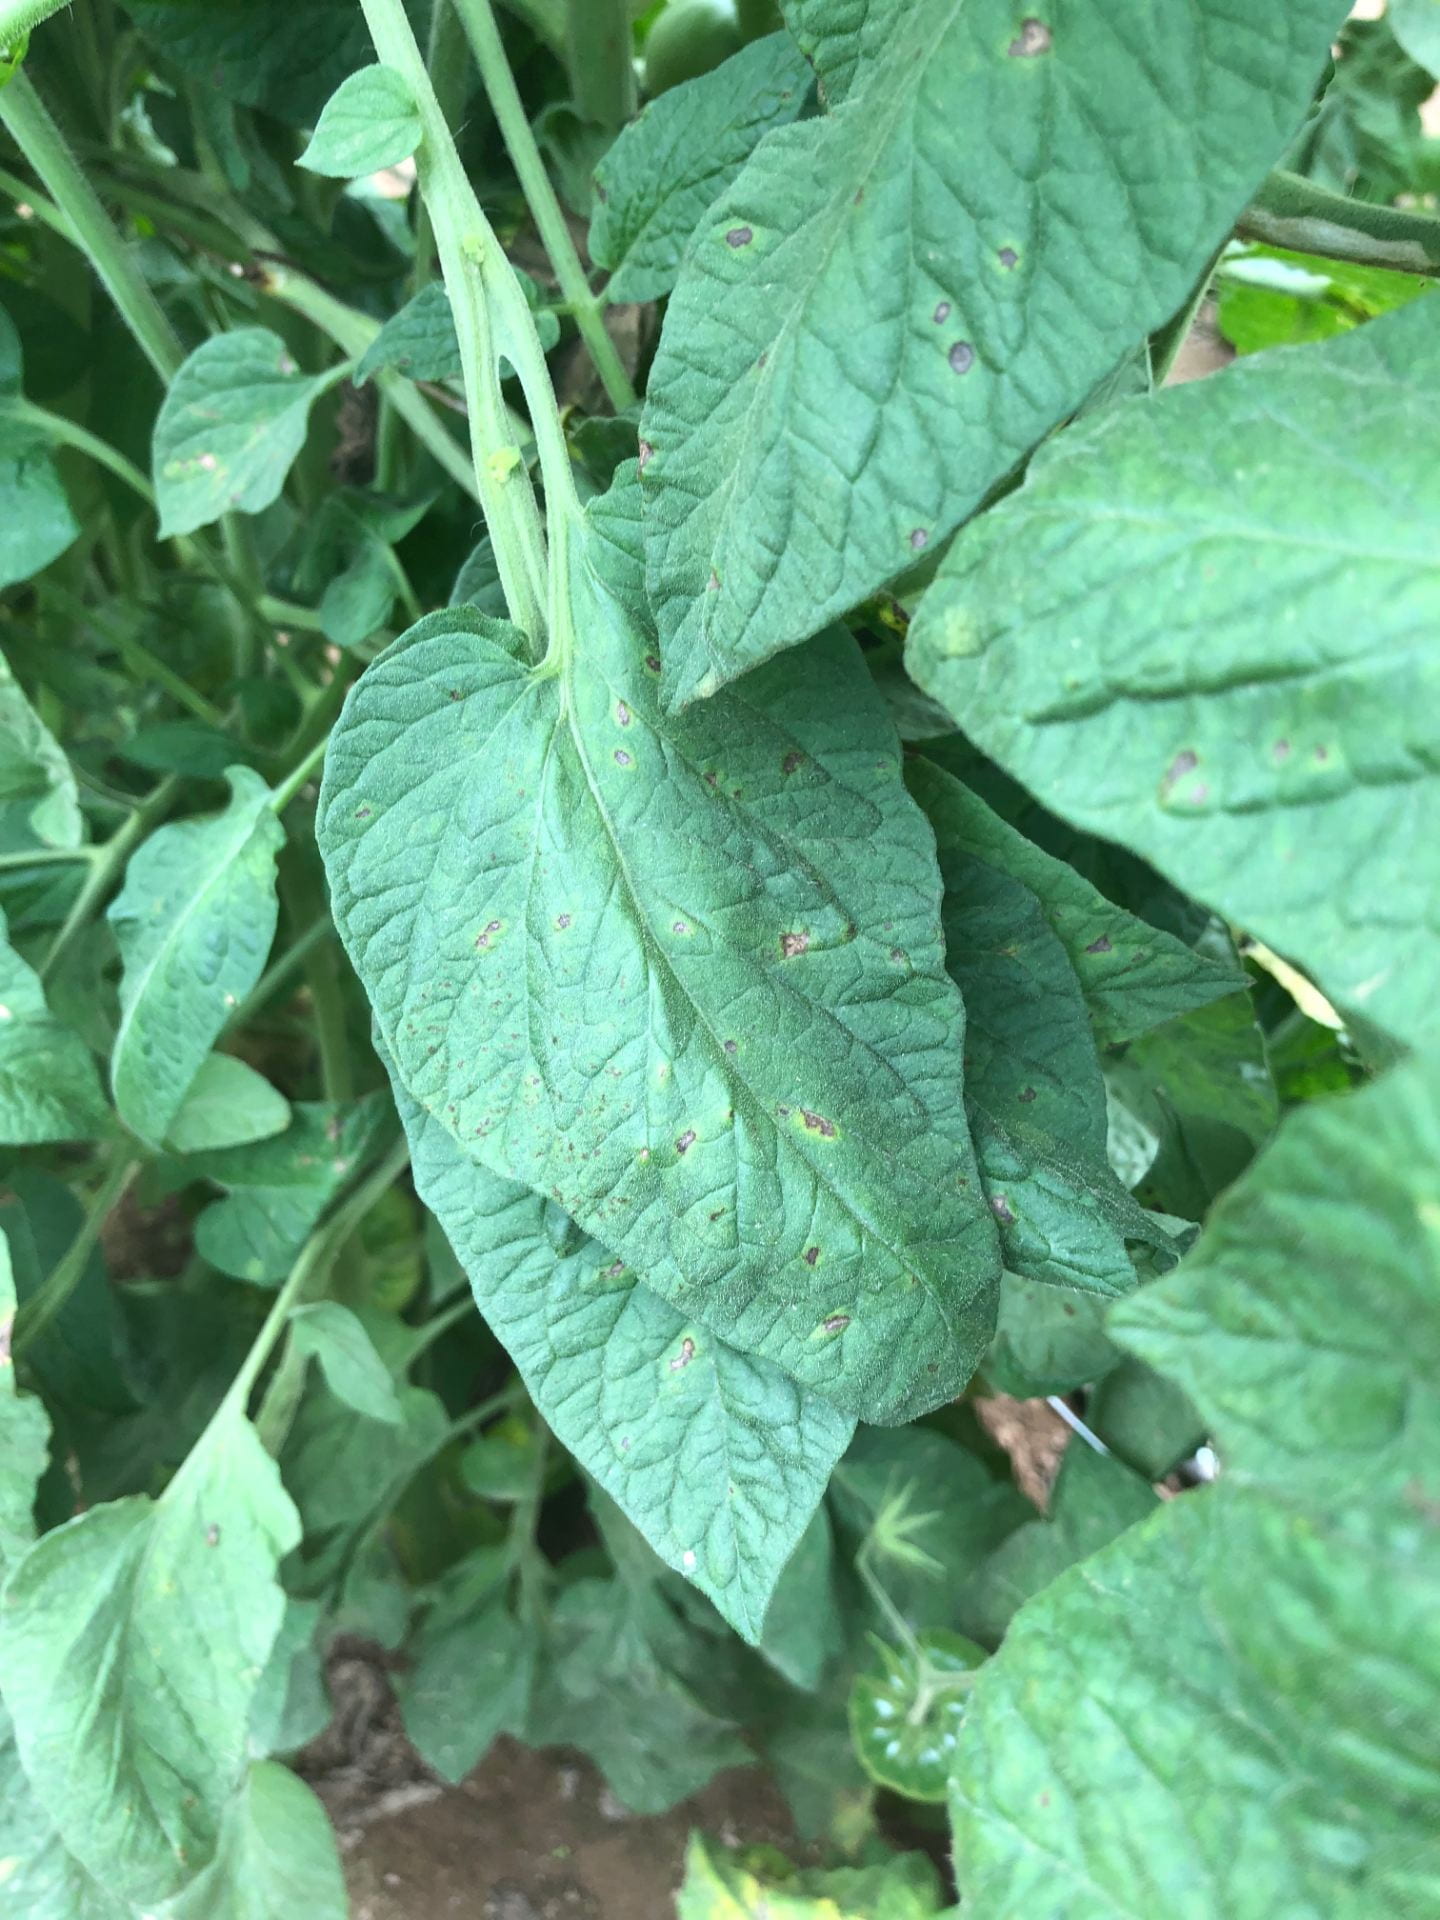
Plant: Potato
Disease: potato early blight